Judith Keene

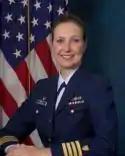

Captain Judith Keene is a former Commandant of Cadets at the United States Coast Guard Academy. She was the 31st to hold the position and the first woman to ever do so. During her tenure, Keene had to deal with a court martial in which cadets testified that sexual assault issues at the academy were not taken seriously.